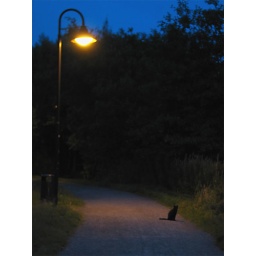
black cat in street